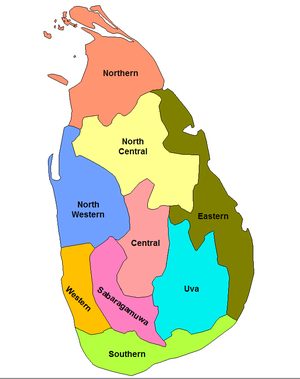
Les Provinces du Sri Lanka sont la première division administrative géographique du pays. Elles ont été établies par les britanniques en 1833, puis, dans le siècle qui a suivi, une seconde division administrative s'est instaurée, représentées par les vingt-cinq districts actuelles.